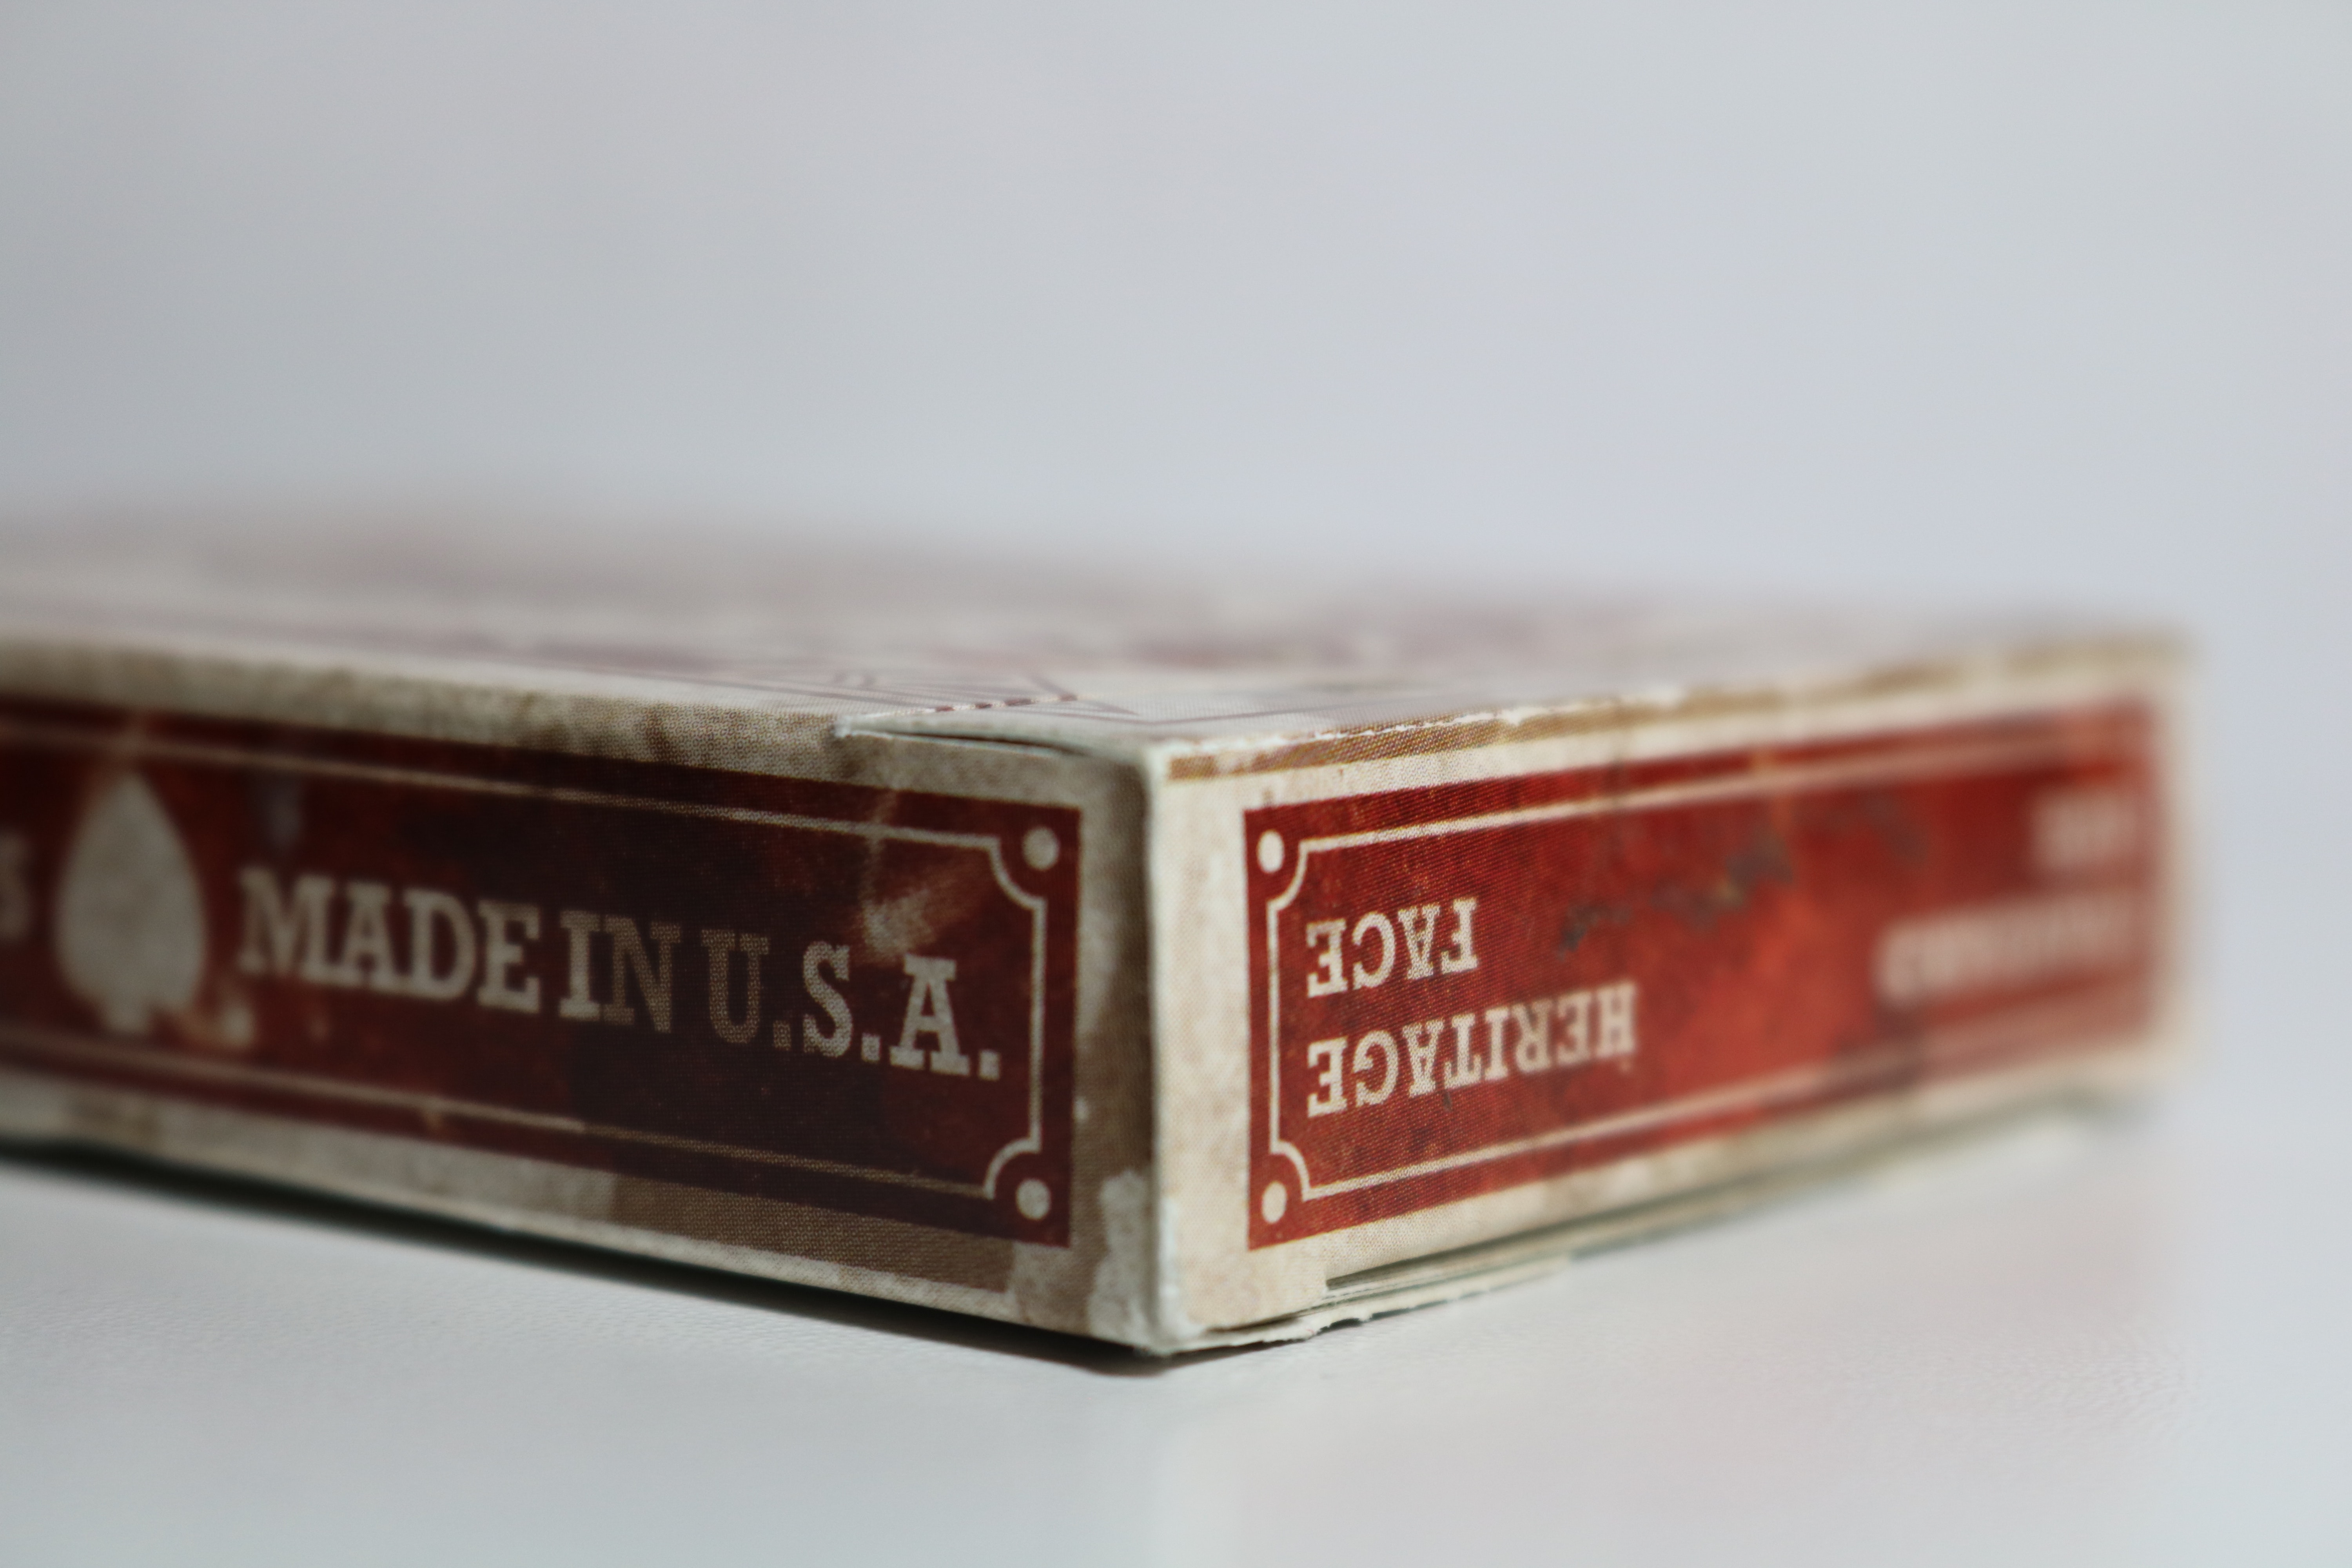
blur, box, boxing, close up, depth of field, dirty, focus, paper, playing card box, playing cards, text